Atco (British mower company)

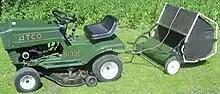
Atco 8/32E lawn tractor, 1980

The "E" at the end of model number for American tractors stands for electric start; the 7/32 never had electric start but did have recoil start.